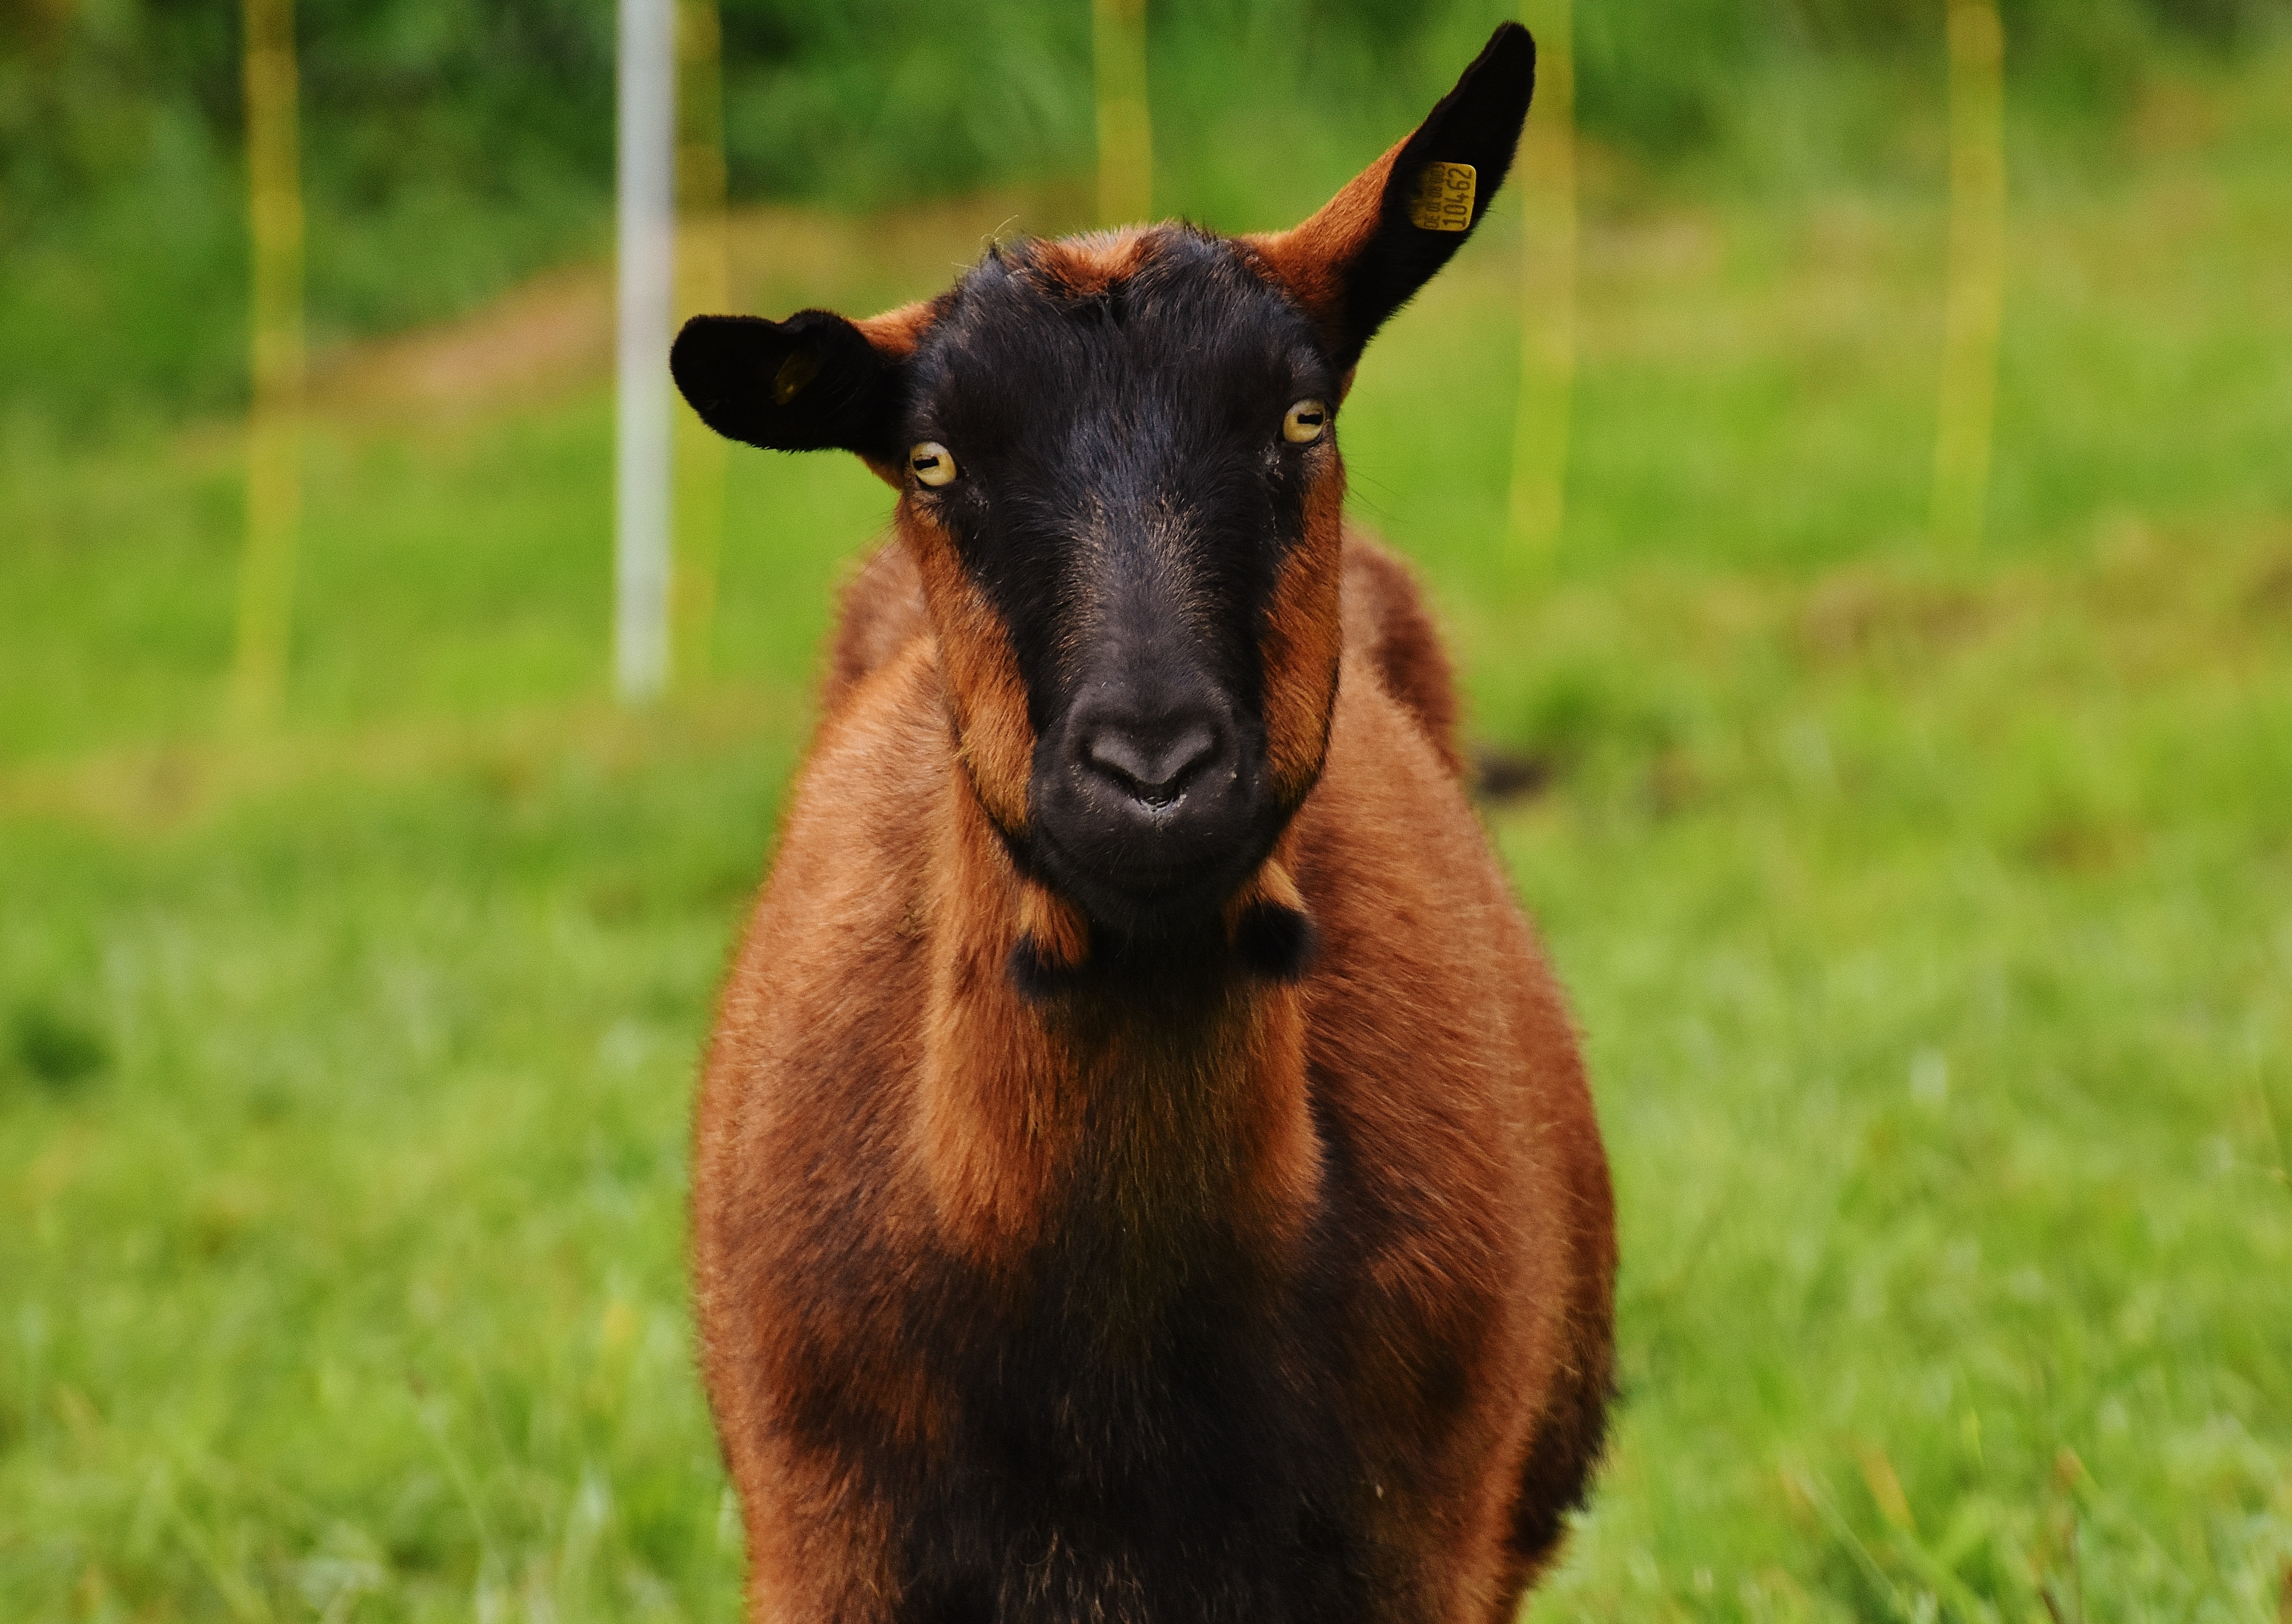
nature, grass, meadow, prairie, animal, wildlife, goat, pasture, grazing, mammal, wool, fauna, graze, goats, vertebrate, cattle like mammal, cow goat family